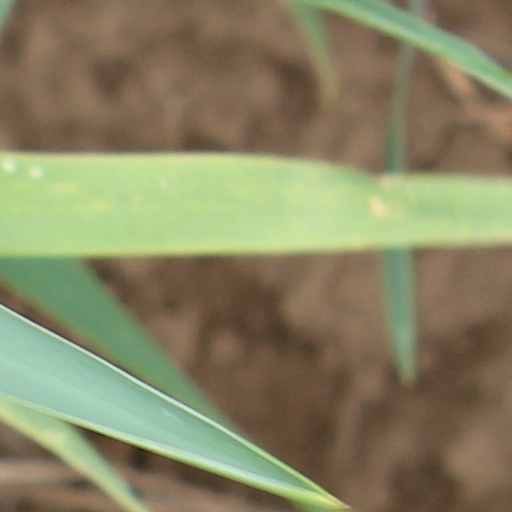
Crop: wheat